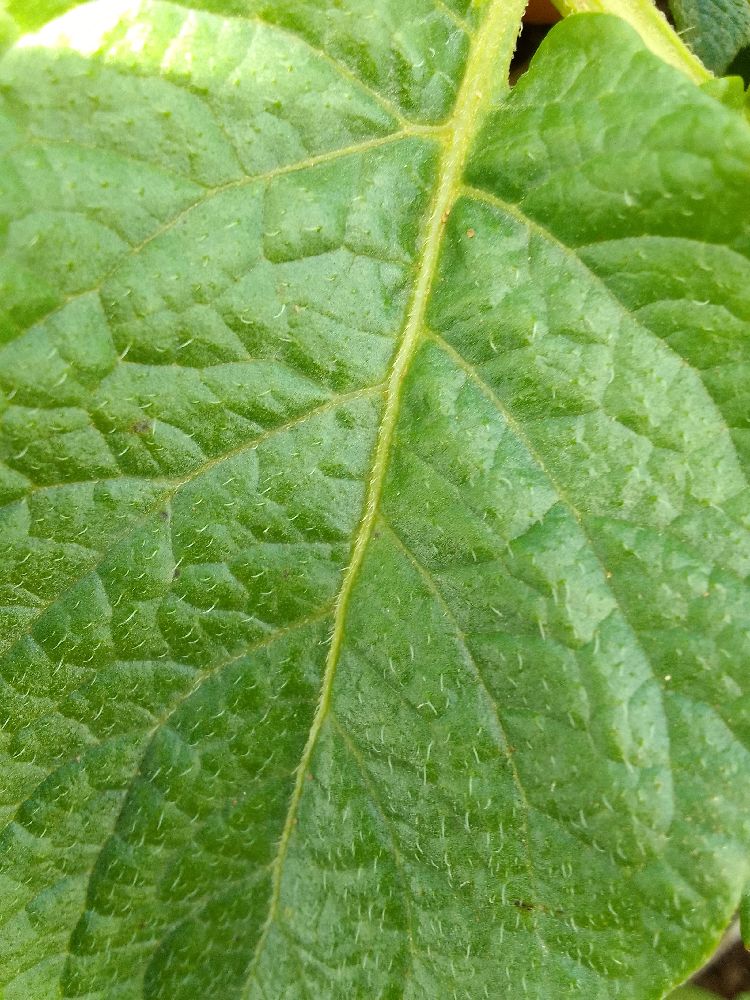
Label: Healthy